Cultural Revolution

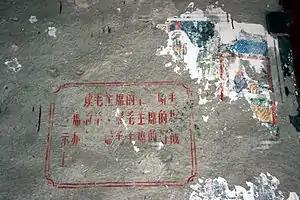
Graffiti of Lin Biao's foreword to the "Little Red Book", with his name (lower right) later scratched out

After Lin was confirmed as Mao's successor, his supporters focused on the restoration of the position of State Chairman, which had been abolished by Mao after Liu's purge. They hoped that by allowing Lin to ease into a constitutionally sanctioned role, whether Chairman or vice-chairman, Lin's succession would be institutionalized. The consensus within the Politburo was that Mao should assume the office with Lin as vice-chairman; but perhaps wary of Lin's ambitions or for other unknown reasons, Mao voiced his explicit opposition.